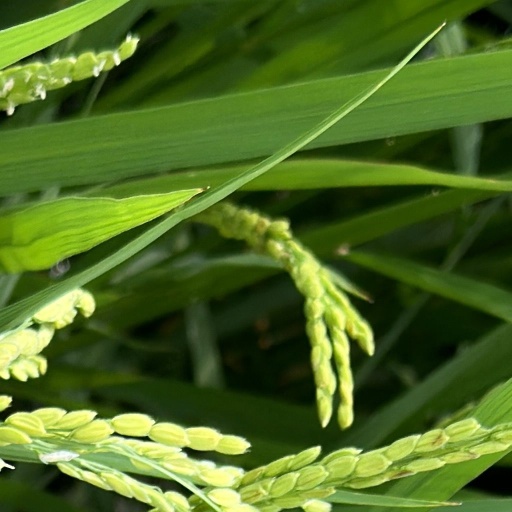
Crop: rice